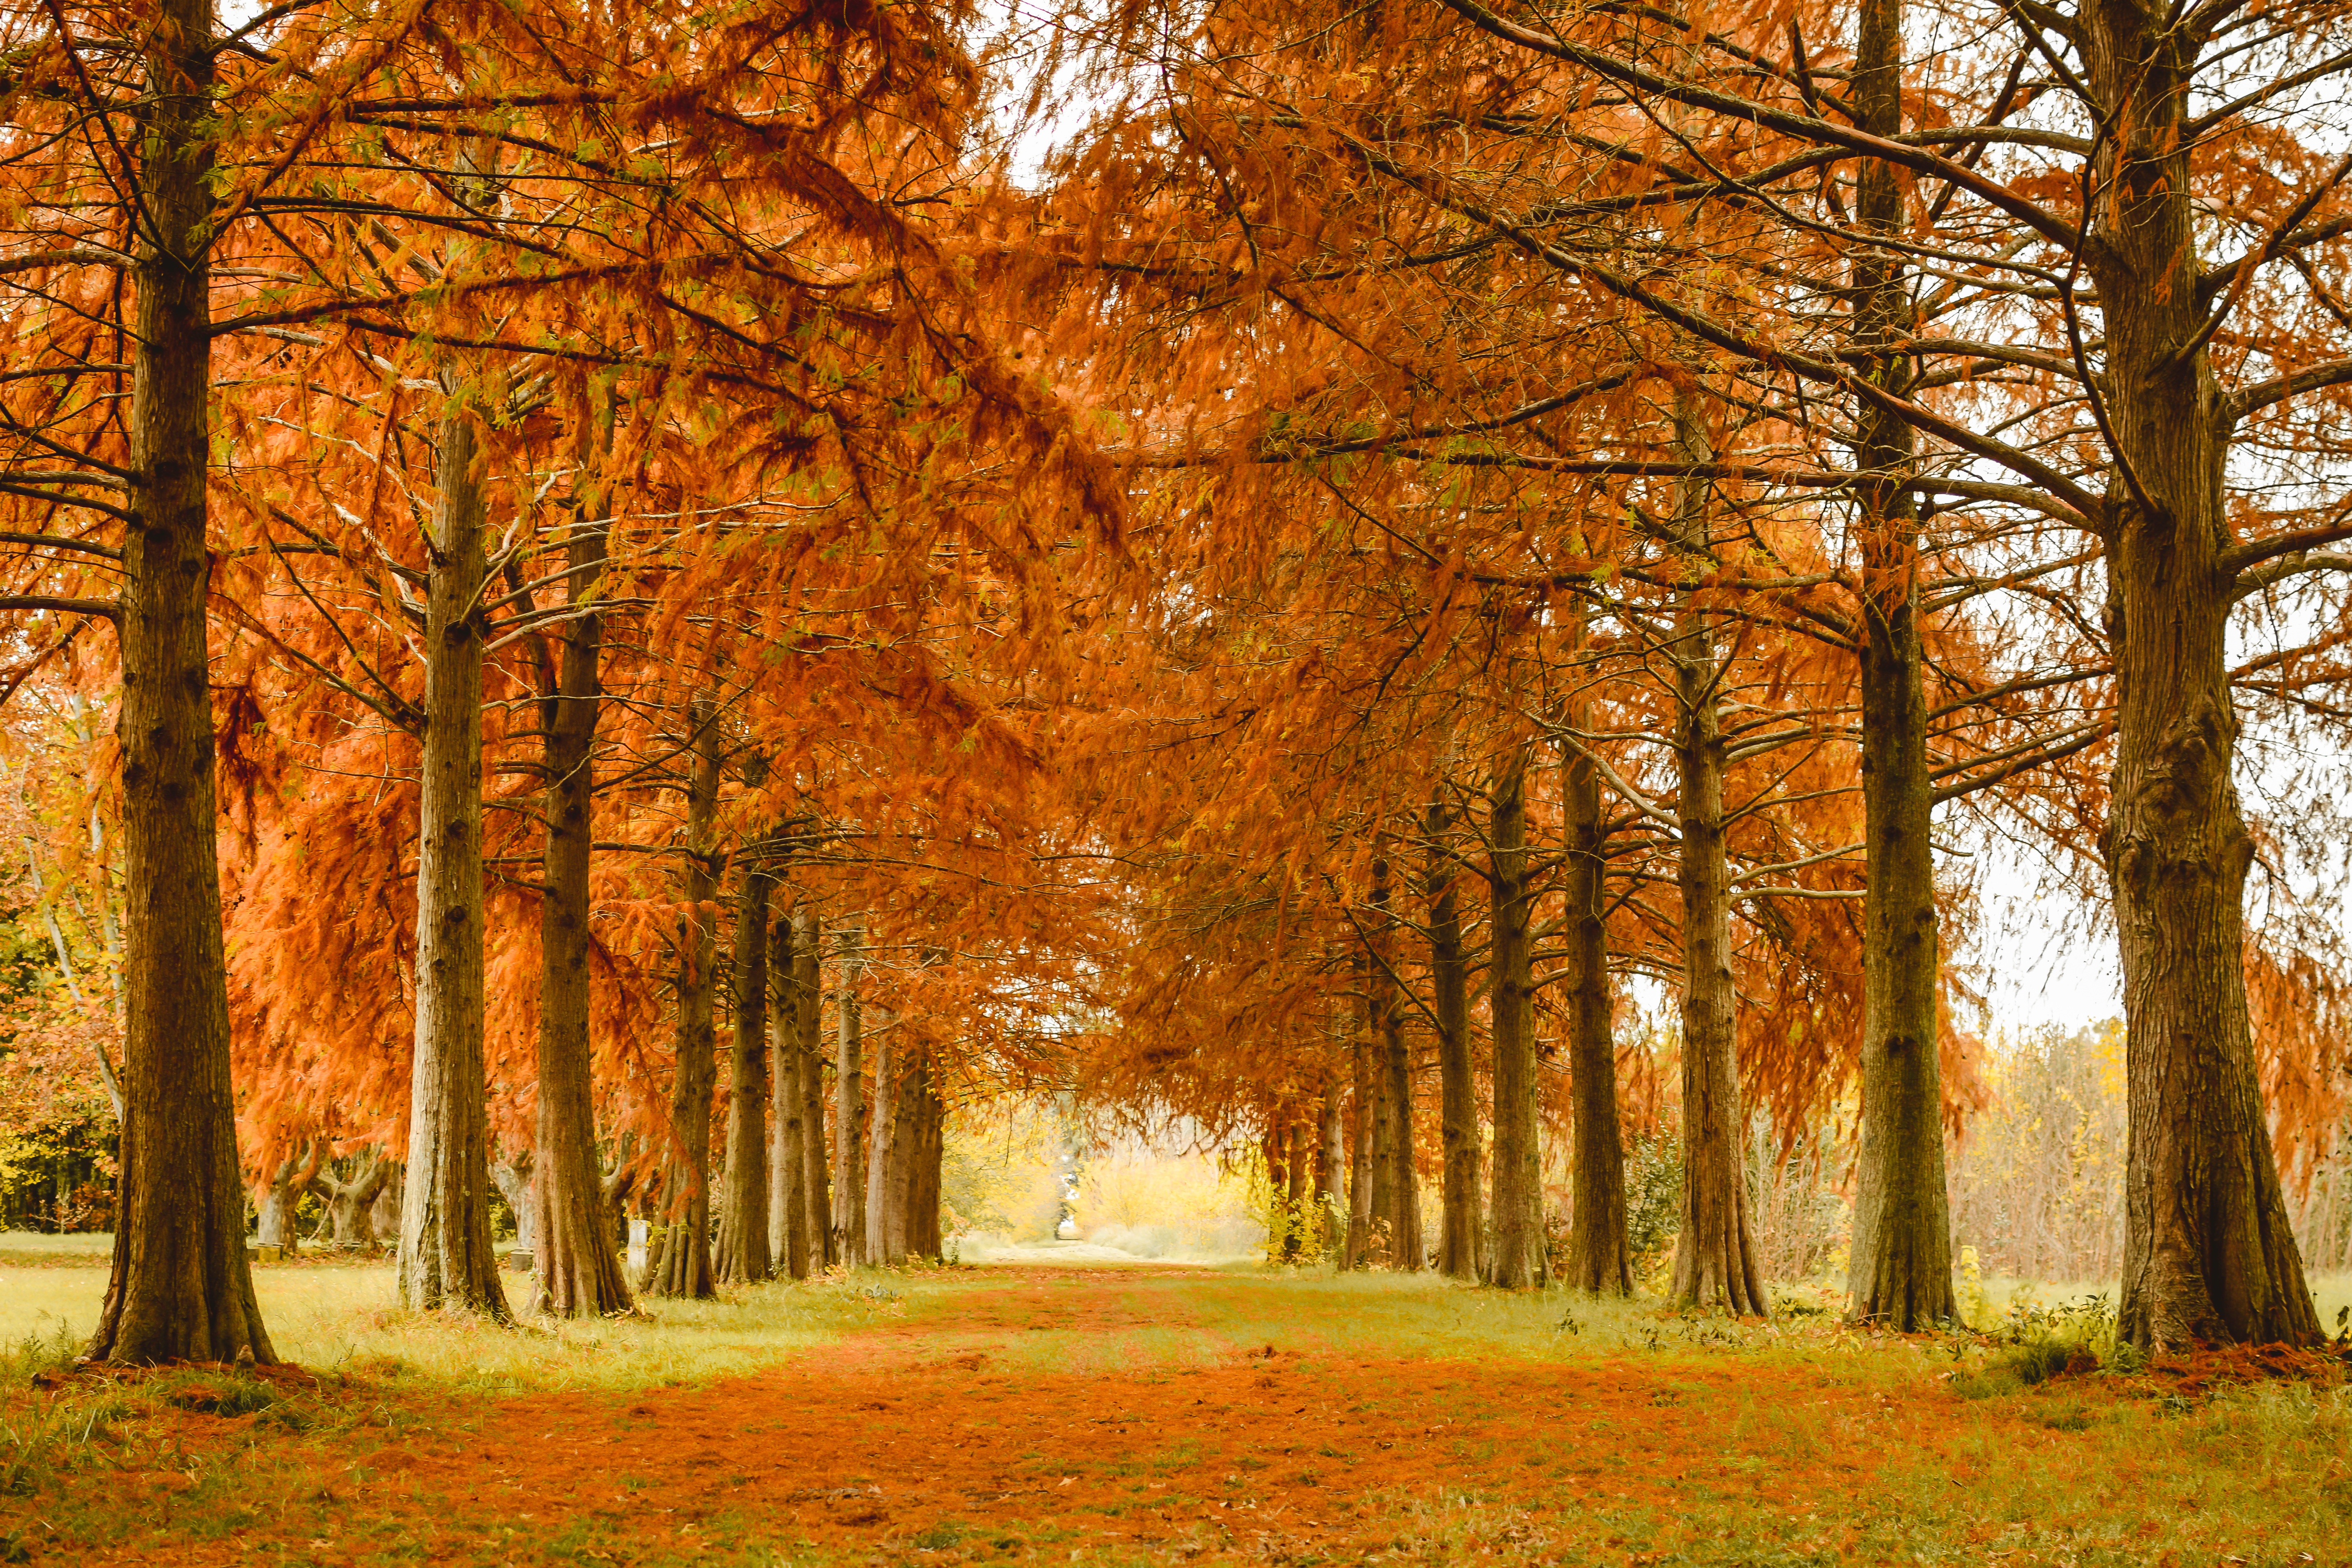
landscape, tree, nature, forest, branch, plant, sunlight, leaf, autumn, season, trees, deciduous, grove, woodland, habitat, fall color, ecosystem, golden autumn, biome, natural environment, woody plant, temperate broadleaf and mixed forest, temperate coniferous forest